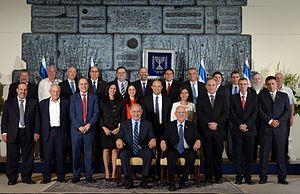
Le 34ᵉ gouvernement de l'État d'Israël, ou quatrième gouvernement Netanyahou, est un gouvernement israélien formé à l'issue des élections législatives du 17 mars 2015. Il s'agit d'une coalition de droite composée de six partis : le Likoud, Koulanou, Le Foyer juif, Shas, Judaïsme unifié de la Torah et Israel Beytenou.